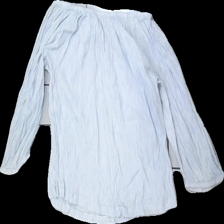
View: back
Type: Blouse
Category: Ladies
Brand: Part Two
Colors: Blue, White
Material: 100% Cotton
Pattern: Striped
Cut: Regular
Size: 38
Season: Spring
Damage: stained
Damage location: top center
Price range: <50
Recommended usage: Recycle
Description: striped blouse